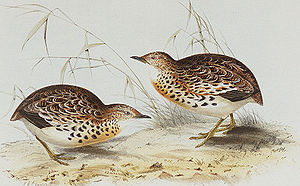
Løbehøns
Løbehøne, Turnix sylvatica
Løbehøne, Turnix sylvatica
Familie Turnicidae